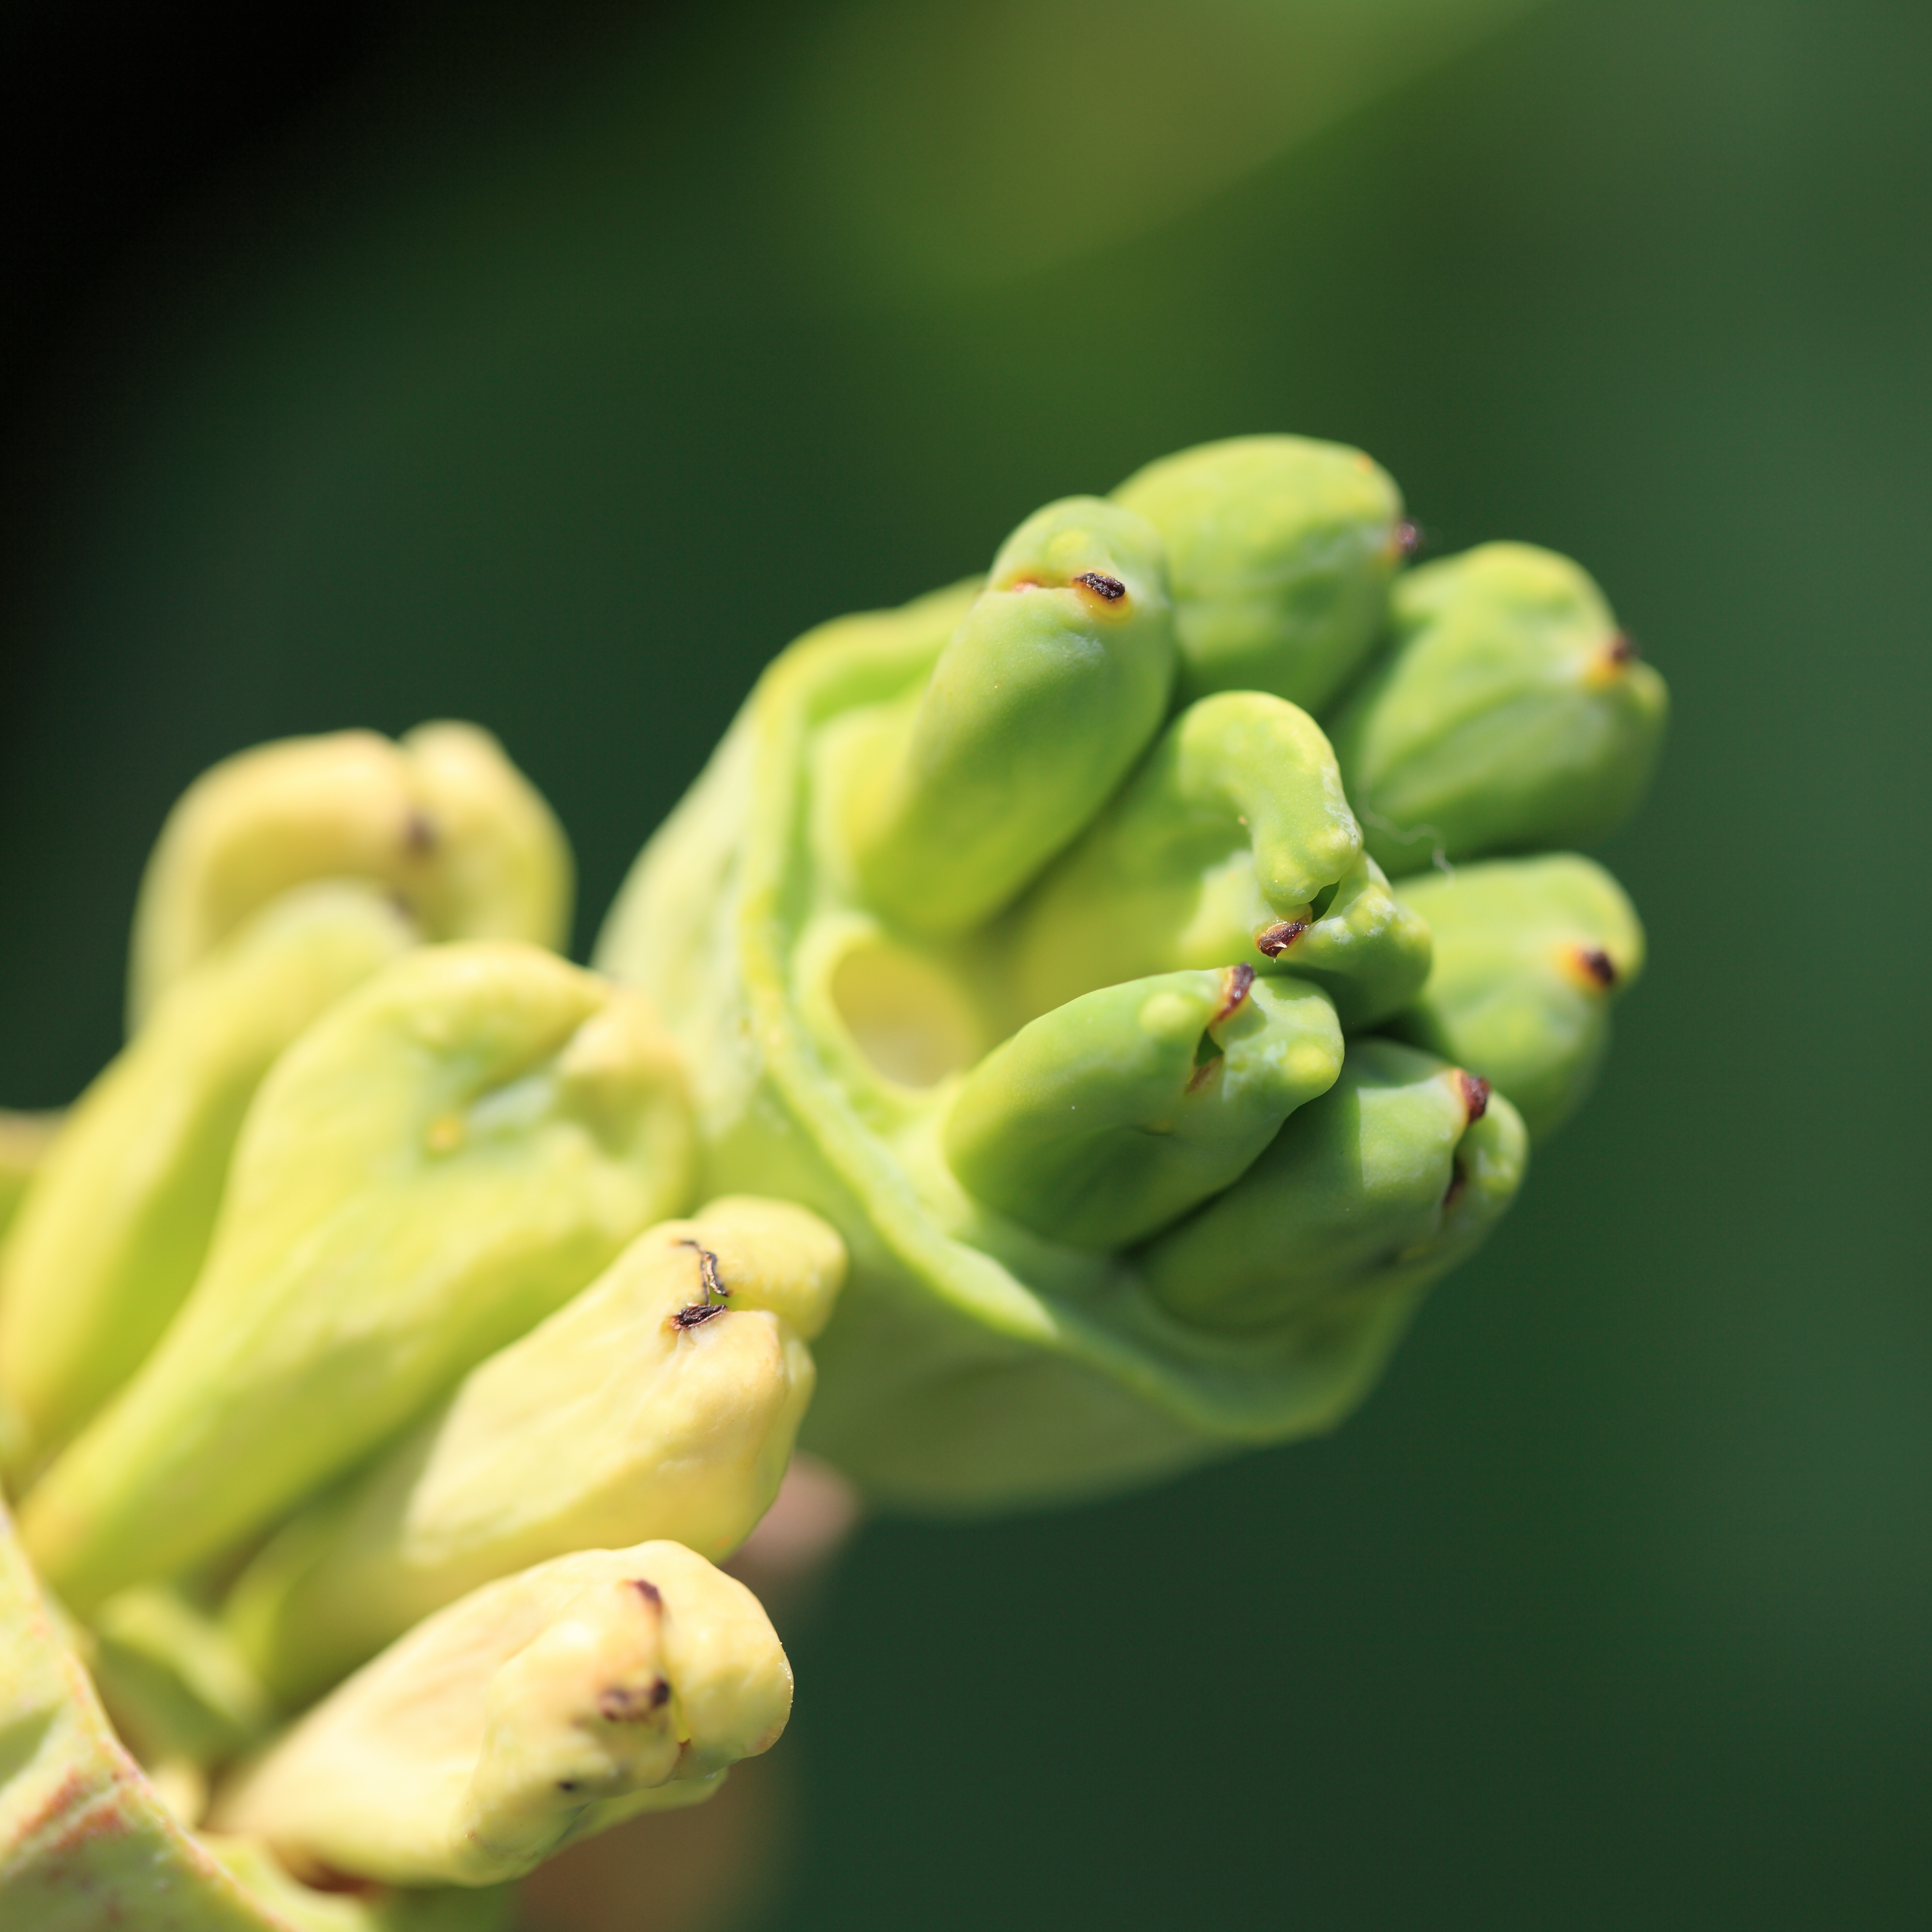
nature, branch, blossom, plant, photography, leaf, flower, petal, green, high, produce, botany, yellow, flora, close up, cool image, lotus, 5d, hires, bud, markii, hi, res, resolution, macro photography, flowering plant, plant stem, land plant